Dallas–Fort Worth metroplex

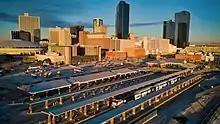
Downtown Fort Worth

The following are cities and towns categorized based on the latest population estimates from the North Central Texas Council of Governments (as of July 1, 2022). No population estimates are released for census-designated places (CDPs), which are marked with an asterisk (*). These places are categorized based on their 2020 census population.